Greek Civil War

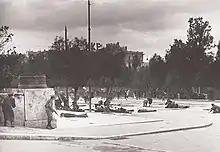
Unarmed EAM protesters lying dead or wounded on 3 December 1944 in front of the Greek Parliament, while others are running for their lives; moments after the first shootings that left at least 28 dead and signalled the beginning of the "Dekemvriana" events

In March 1944, EAM established the Political Committee of National Liberation ("Politiki Epitropi Ethnikis Apeleftherosis", or PEEA), in effect a third Greek government to rival those in Athens and Cairo. PEEA was dominated by, but not composed exclusively of Communists.